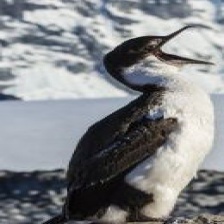
Species: IMPERIAL SHAQ
Scientific name: LEUCOCARBO ATRICEPS